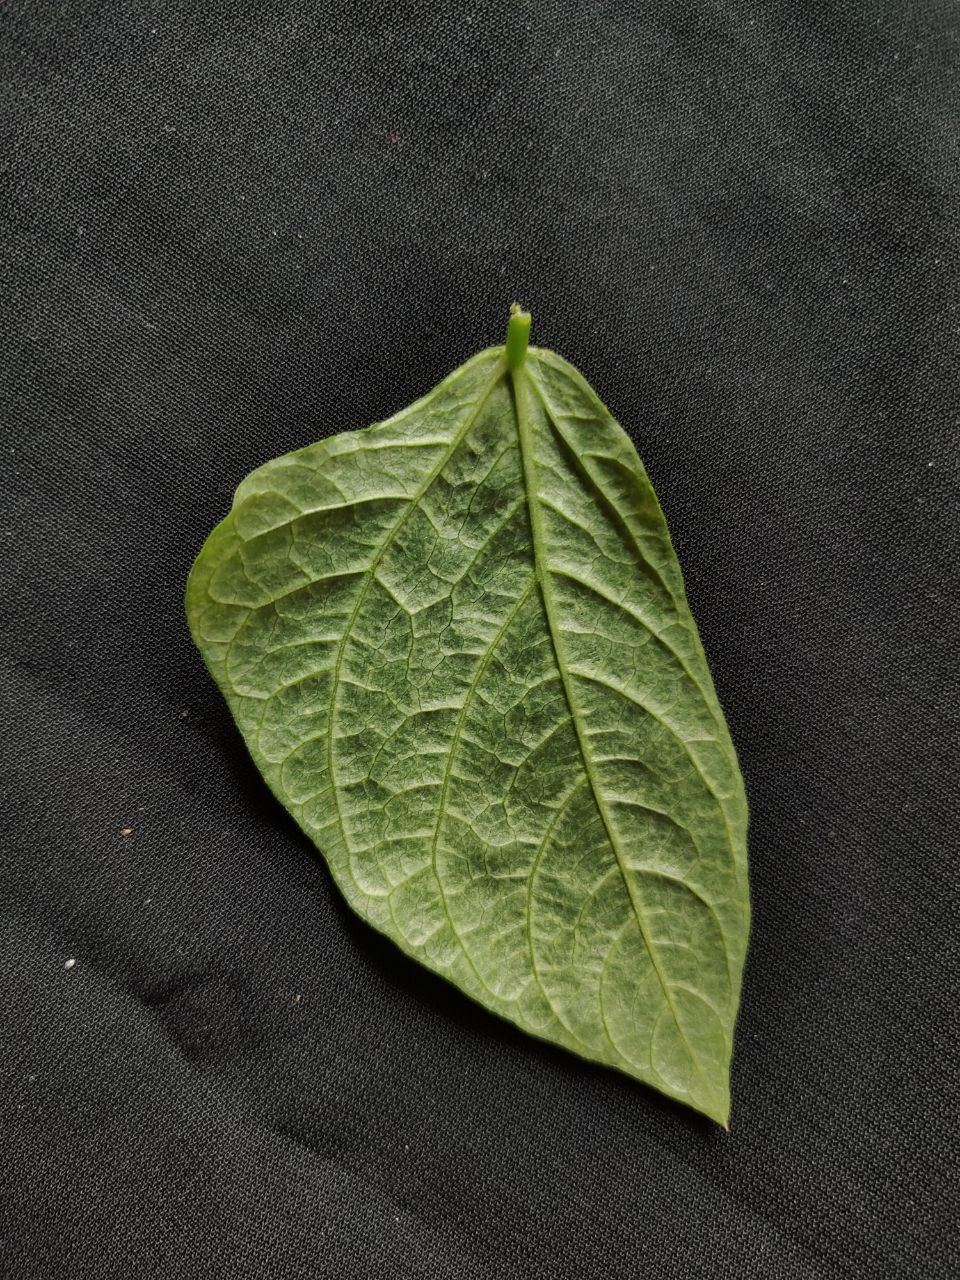
Crop: cowpea
Leaf condition: Mosaic Virus